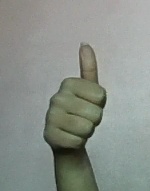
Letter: aleff